The Fighting Pilot

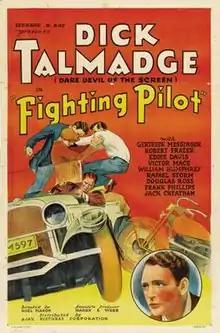
Film poster

The Fighting Pilot (aka Fighting Pilot) is a 1935 American action film directed by Noel M. Smith and starring Richard Talmadge, Gertrude Messinger and Robert Frazer. When an inventor develops a new type of aircraft, a crooked businessman attempts to steals the aircraft and its blueprints. The company test pilot, who is the boyfriend of the inventor's daughter, foil the criminals.